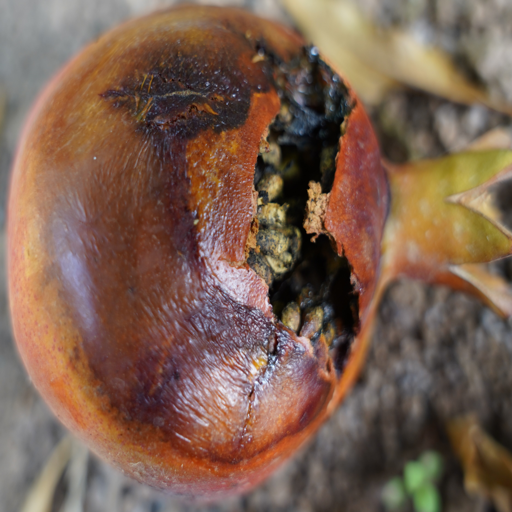
Label: Ectomyelois ceratoniae